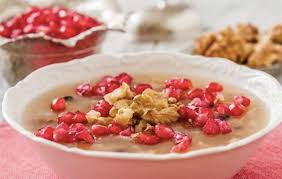
Yemek: asure